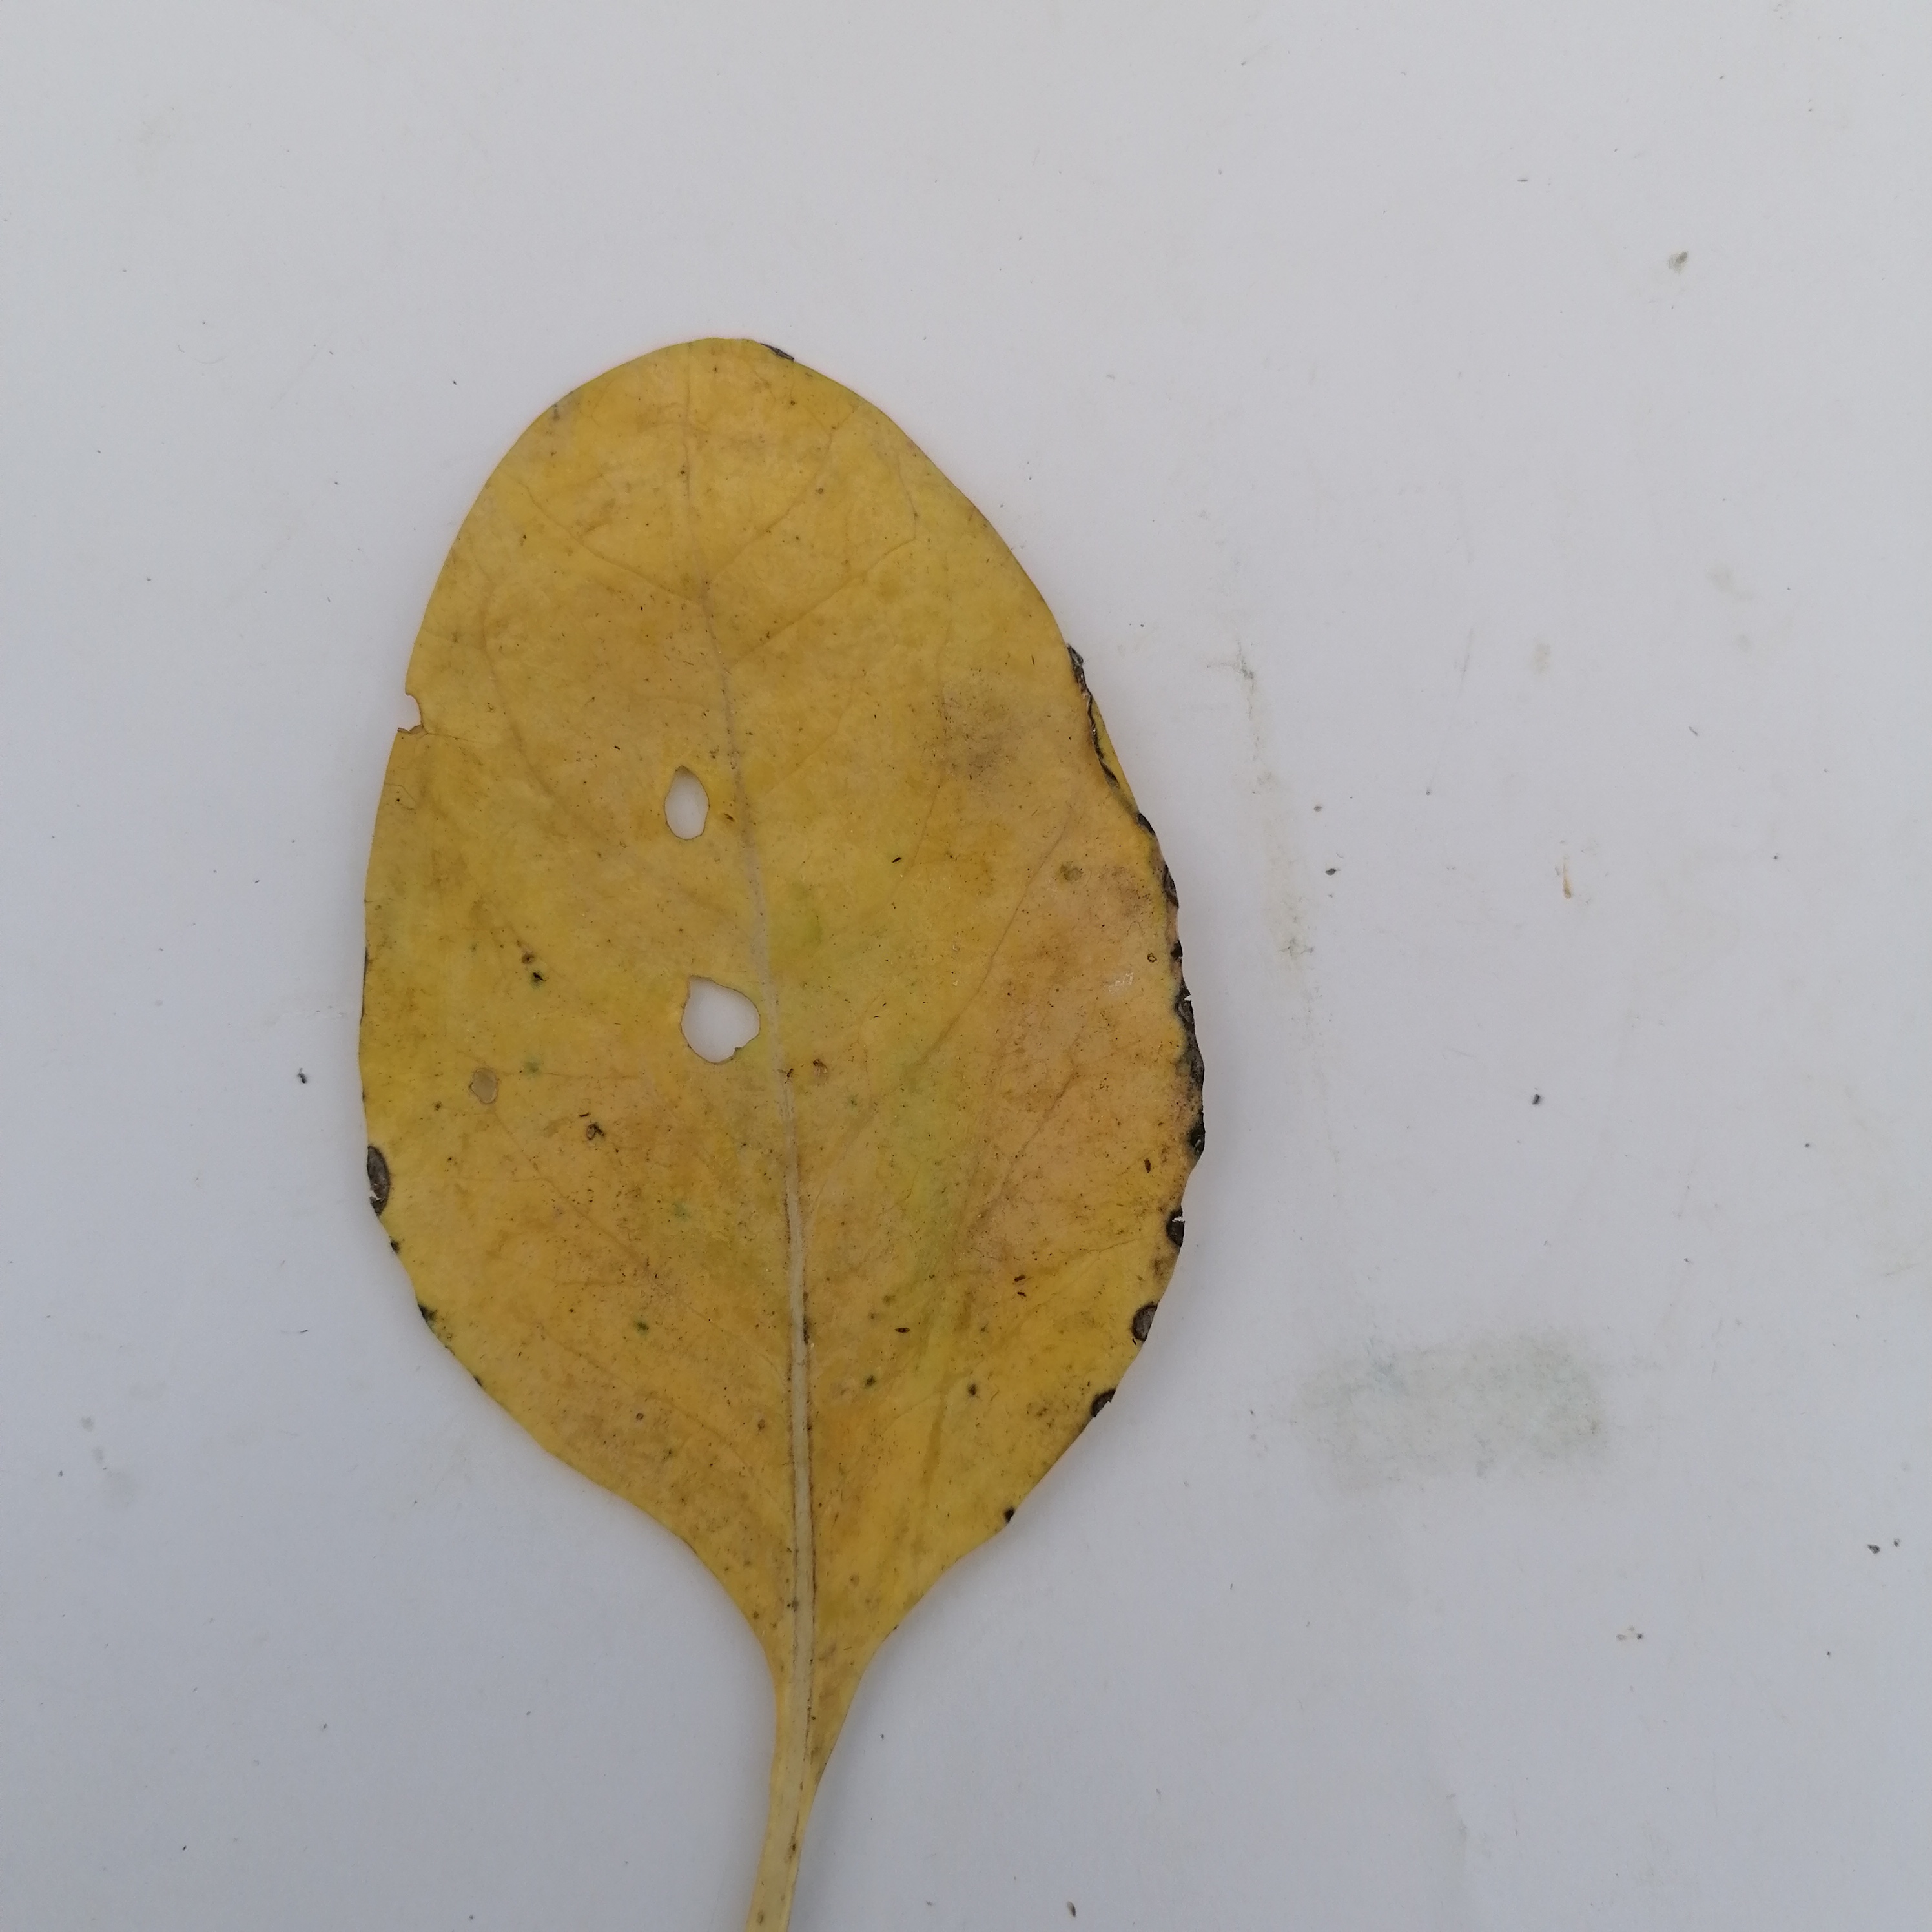
Label: Black Rot